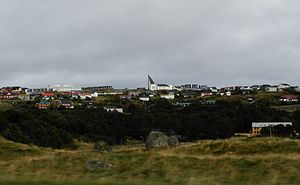
Hoydalar
Hoydalar og Hoyvík
"Hoydalar er en dal mellem Tórshavn og Hoyvík på Færøerne. Det færøske navn betyder egentlig ""Hødale"", mens Højdal hedder ""Hádalur"" på færøsk. Tale er sandsynligvis om en fonetisk blanding af ordene hoy og høj, der er homofon.